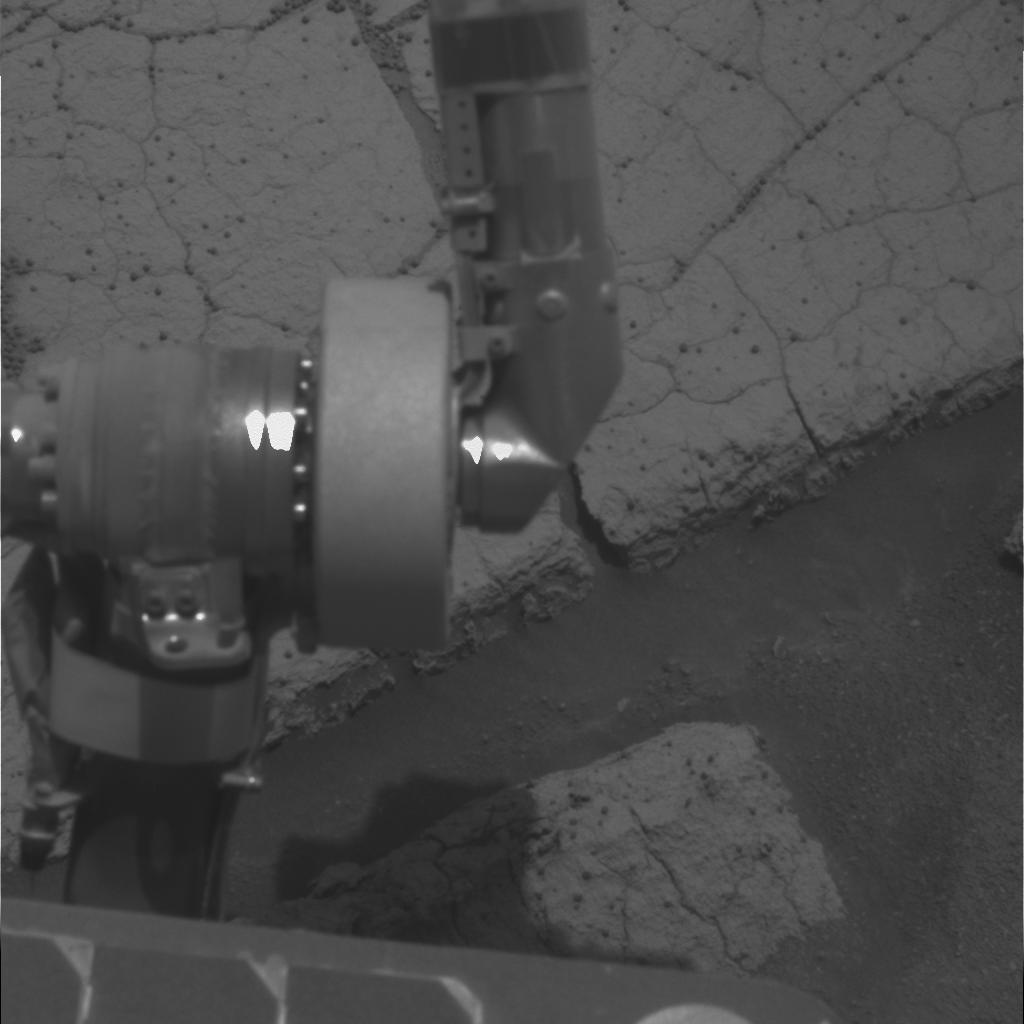
Surface features visible: Rover Deck, Other Hardware, Rock Outcrops, Rock (Linear Features), Soil, Spherules, Nearby Surface, Rover Parts